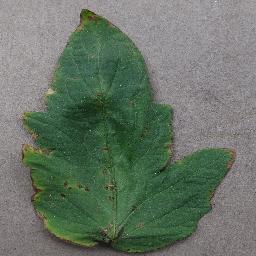
Label: Tomato___Bacterial_spot